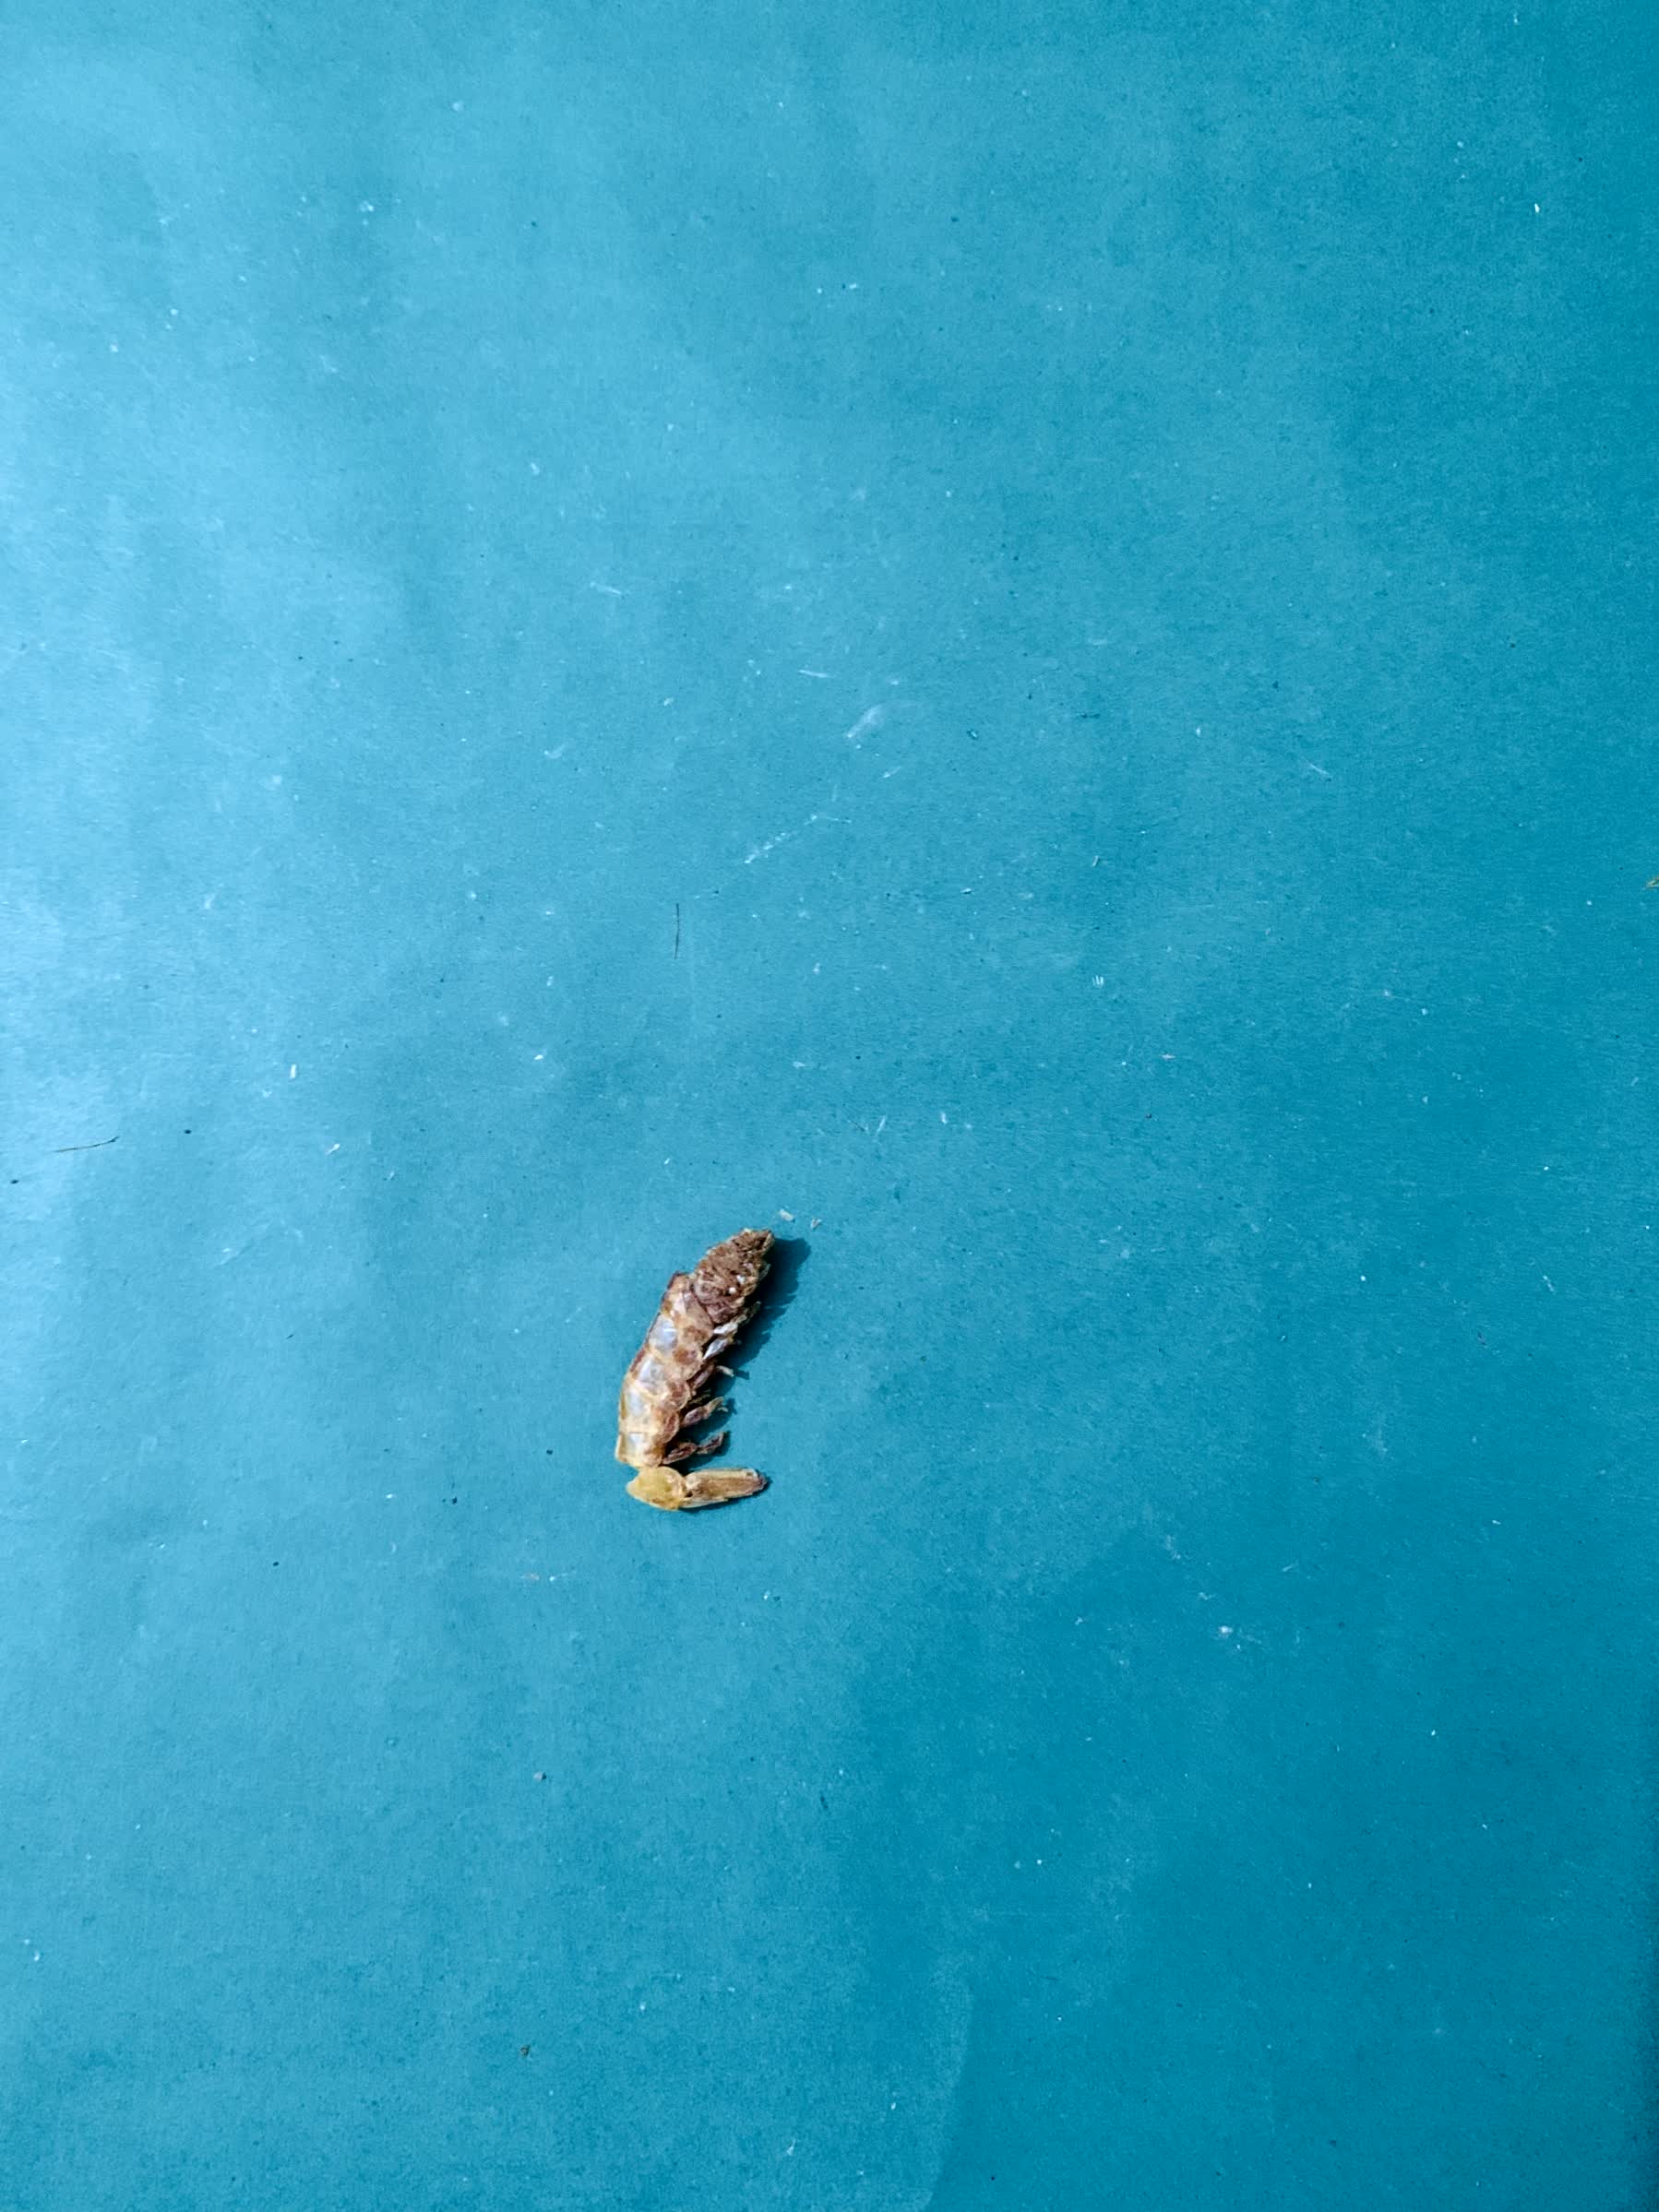
Species: chingri